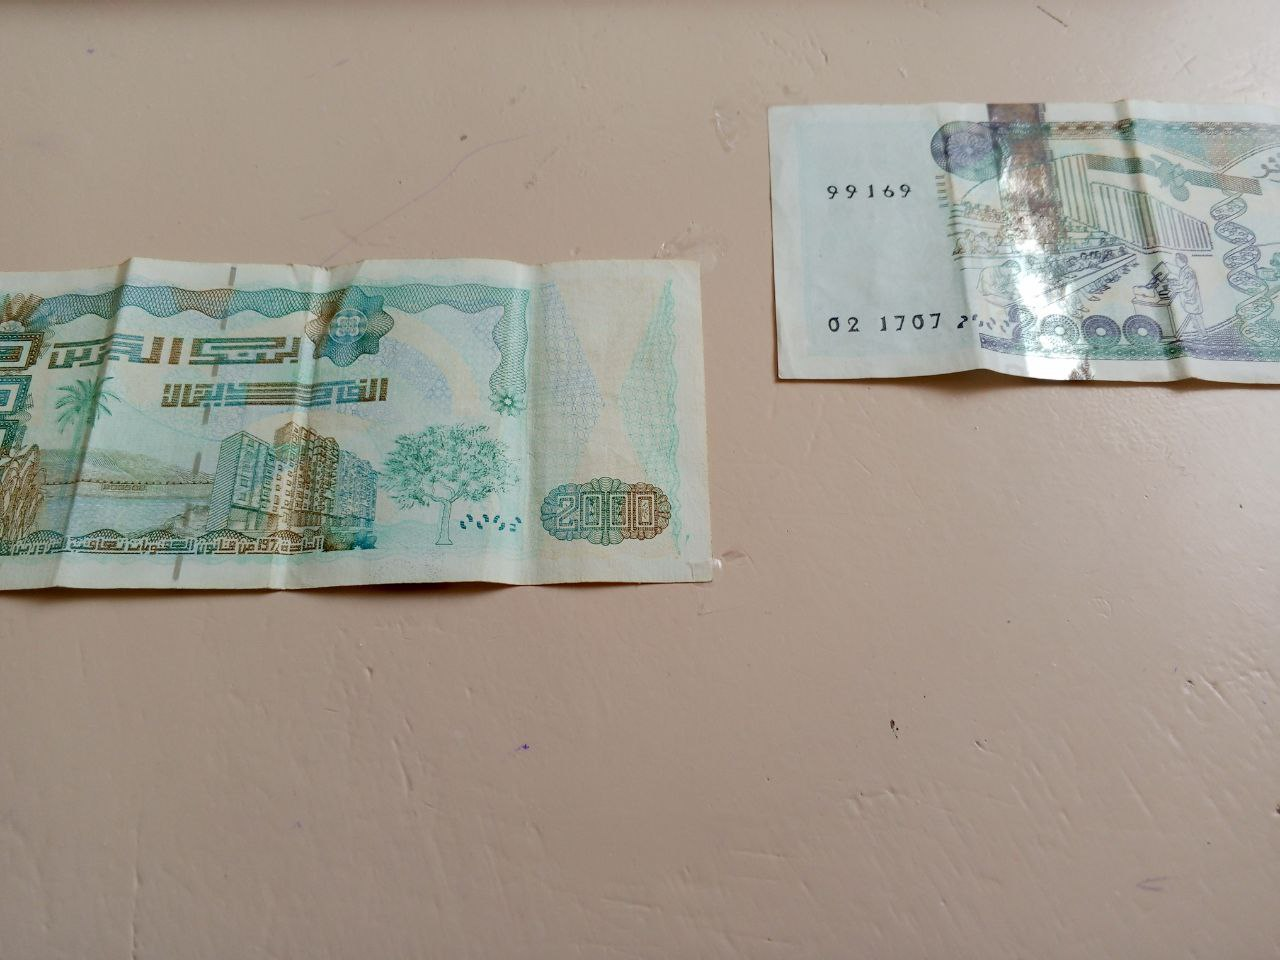
Denomination: 2000DZD